Arshak Ter-Gukasov

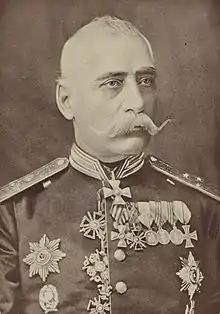
Arshak Ter-Gukasov was awarded medals by Imperial Russia and other foreign powers.

In 1865 Arshak Ter-Gukasov was promoted to the rank of major general and was given the 19th artillery division under his command. Meanwhile, he assumed the position of district-governor of the Terek province. A year later, he was appointed as commander to the 38th Infantry Division and 1874, was promoted to the rank of Lieutenant-General.